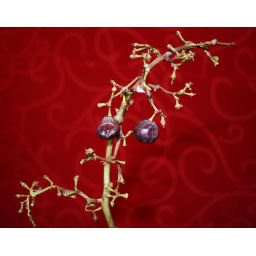
When the few remaining grapes in the bowl are staring at you it's time to throw them out.